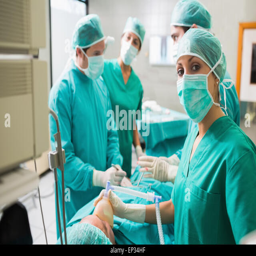
nurse holding an oxygen mask on a patient while looking at camera